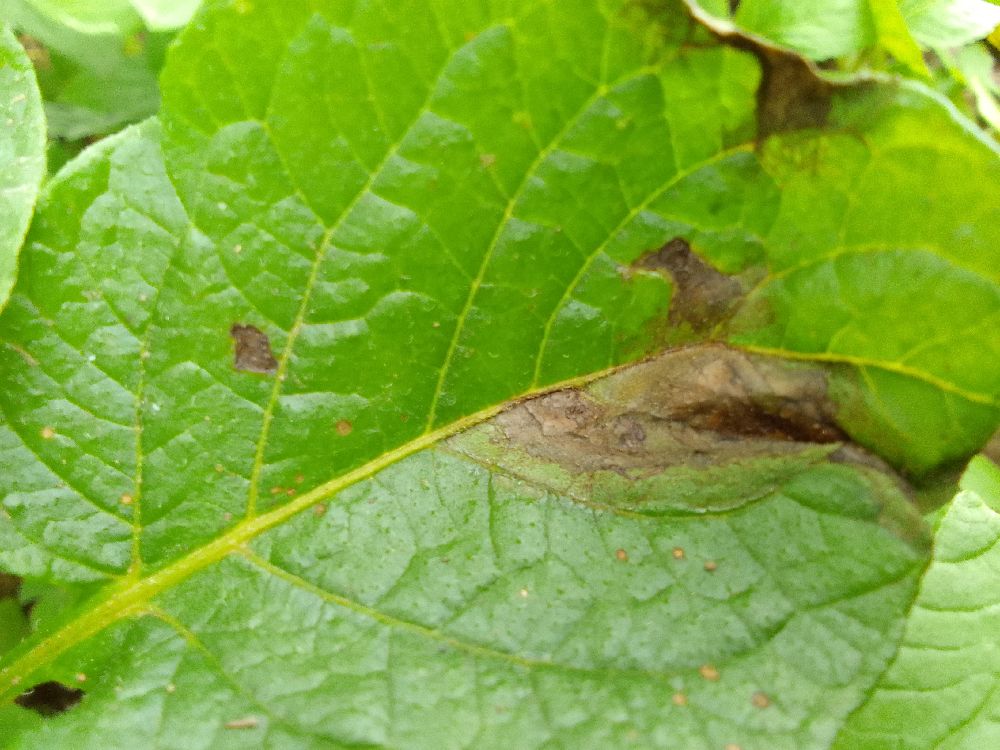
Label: Late blight